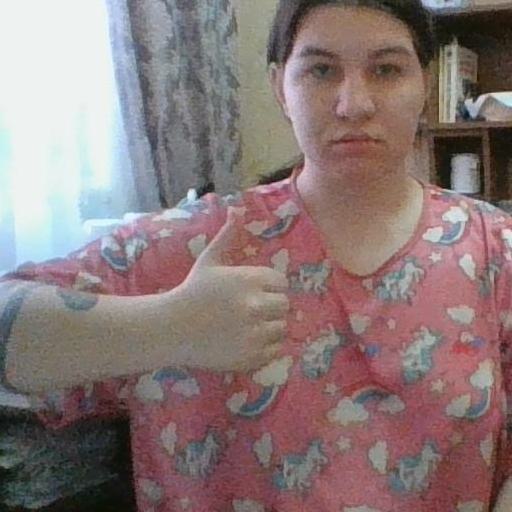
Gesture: like